Floriano Peixoto (actor)

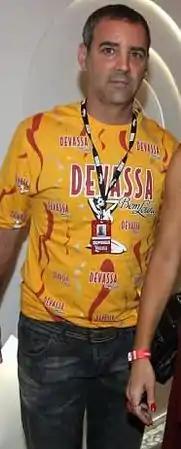

Floriano Peixoto Cordeiro de Farias, known as Floriano Peixoto (born December 10, 1959) is a Brazilian film and television actor from Rio de Janeiro.